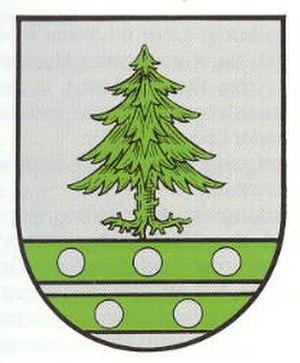
Dennweiler-Frohnbach est une municipalité de la Verbandsgemeinde de Kusel, dans l'arrondissement de Kusel, en Rhénanie-Palatinat, dans l'ouest de l'Allemagne.